Abbey of Saint-Georges, Boscherville

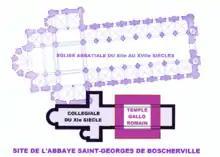
site plan of the three structures

The Abbey of Saint-Georges, Boscherville, is a former Benedictine abbey located in the commune of Saint-Martin-de-Boscherville, in Seine-Maritime, France.